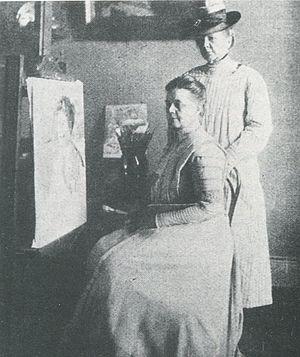
Molly Cramer est une artiste peintre allemande de paysages, de portraits et de natures mortes. Formée dans la tradition de la peinture hollandaise, elle se tourne vers l'impressionnisme vers la fin de sa vie.